Aviation biofuel

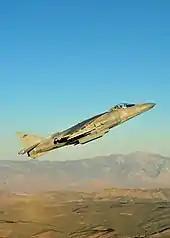
US Marine Corps AV-8B Harrier II test flight using a 50–50 biofuel blend in 2011

By June 2011, the revised "Specification for Aviation Turbine Fuel Containing Synthesized Hydrocarbons" (ASTM D7566) allowed commercial airlines to blend up to 50% biofuels with conventional jet fuel. The safety and performance of jet fuel used in passenger flights is certified by ASTM International. Biofuels were approved for commercial use after a multi-year technical review from aircraft makers, engine manufacturers and oil companies. Thereafter some airlines experimented with biofuels on commercial flights. As of July 2020, seven annexes to D7566 were published, including various biofuel types: